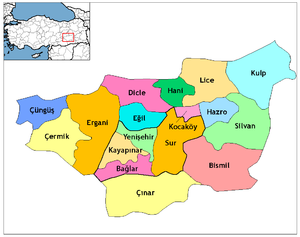
Kocaköy est une ville et un district de la province de Diyarbakır dans la région de l'Anatolie du sud-est en Turquie.
Ergani est une ville et un district de la province de Diyarbakır dans la région de l'Anatolie du sud-est en Turquie.
Bismil est une ville et un district de la province de Diyarbakır dans la région de l'Anatolie du sud-est en Turquie.
Diyarbakır est une ville du sud-est de la Turquie, préfecture de la province du même nom. Elle était également appelée Amida sous l'Empire romain.